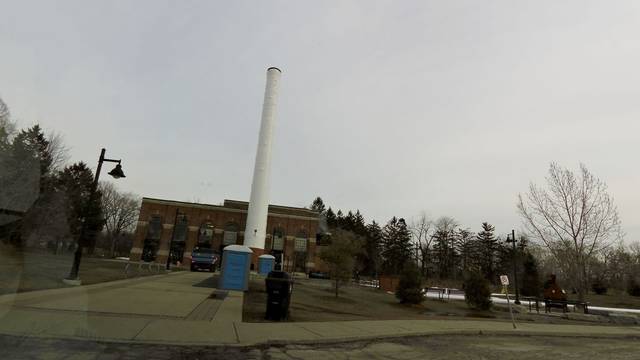
Region: Canada
Coordinates: 43.593, -79.516